Dobarsko

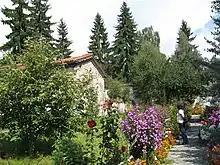
The Church of Theodore Tyro and Theodore Stratelates

The Church of Theodore Tyro and Theodore Stratelates, a small three-naved stone basilica half dug into the ground, was constructed no later than 1614 (with some sources claiming as early as 1122) and painted in 1672. The church donors, Bogdan, Hasiya and his son, as well as the builders Spas, Stanko and Smilen, are depicted in a donors' fresco left of the door. The church is noted for its abundance of original frescoes and icons, some of which are interpreted as portraying Jesus in a rocket. The holy spring in the church yard is said to be curative and indeed the one that cured Samuil's soldiers that founded the village, as depicted in one fresco. A small swastika and a cross on the eastern wall are the only items in the exterior that show that the small stone building is a religious temple. The frescoes were cleaned up and partially restored in 1974–1978, and the church is a national monument of culture, as well as one of the 100 national tourist attractions.